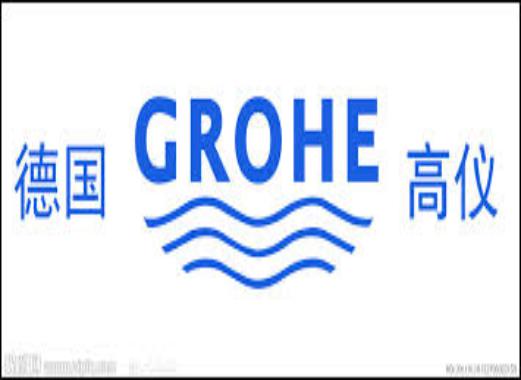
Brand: grohe
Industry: Necessities